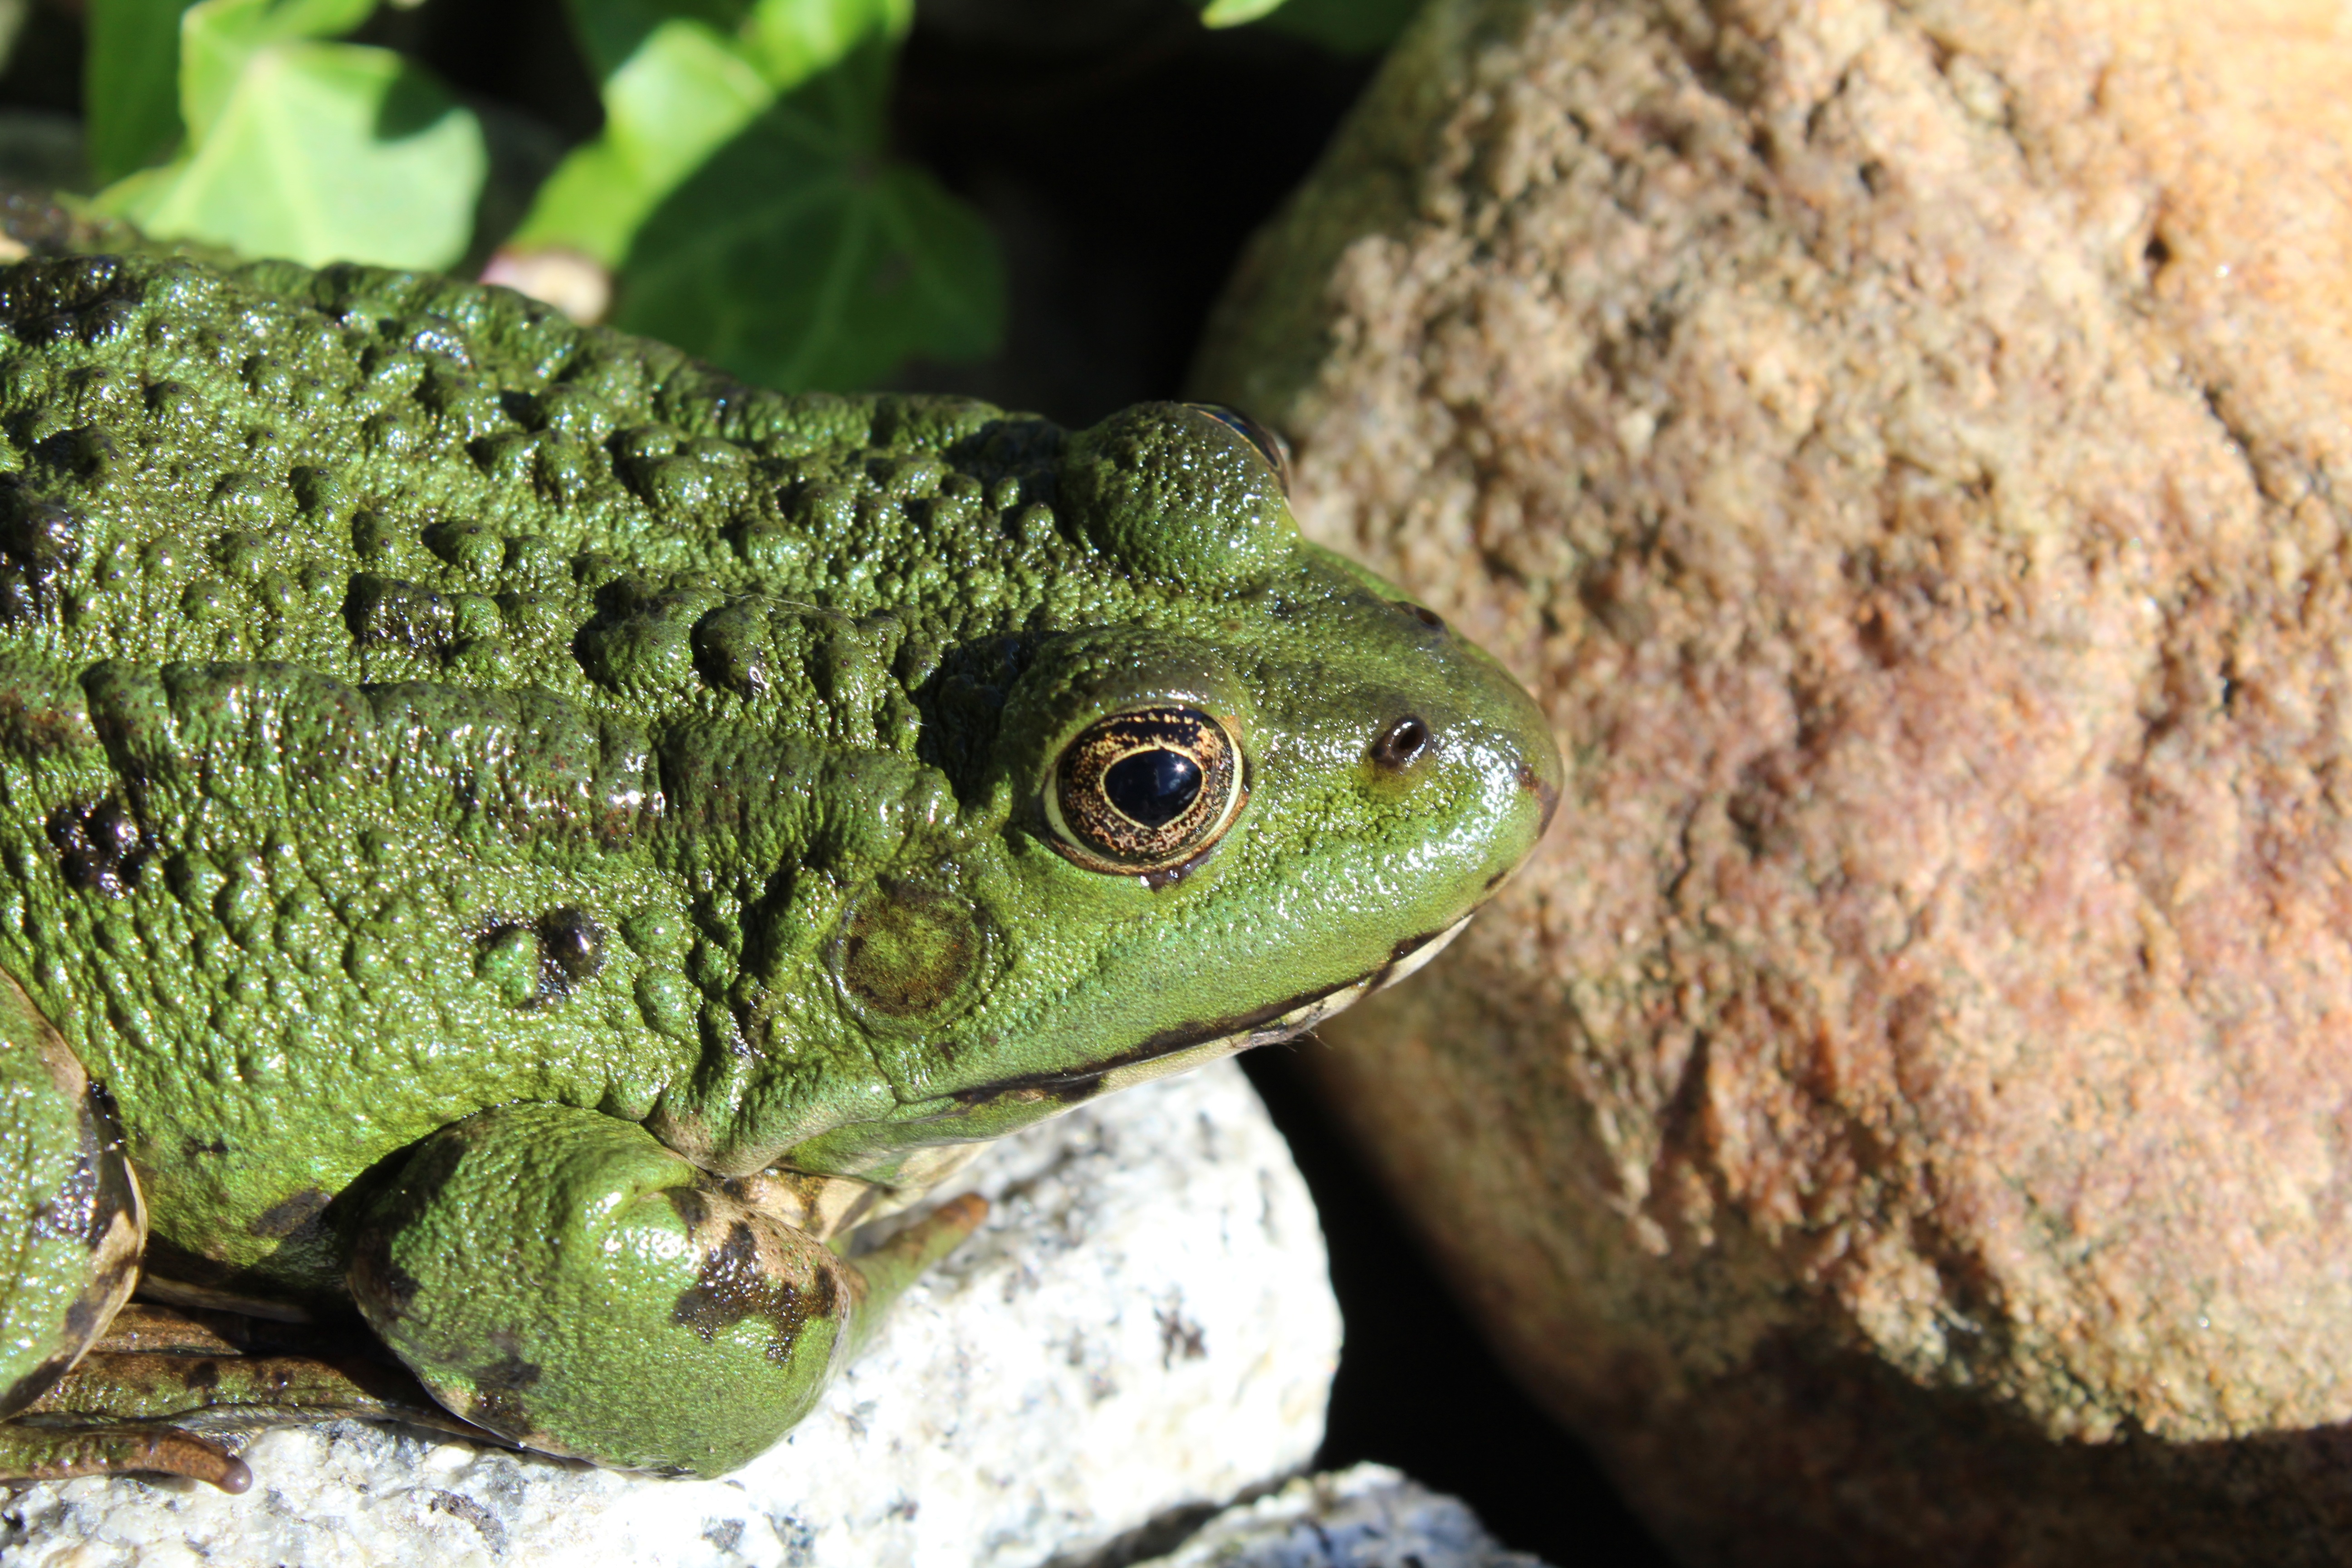
animal, pond, wildlife, green, frog, toad, amphibian, close, fauna, green lizard, tree frog, vertebrate, lacerta, green frog, frog pond, water frog, bullfrog, ranidae, lacertidae